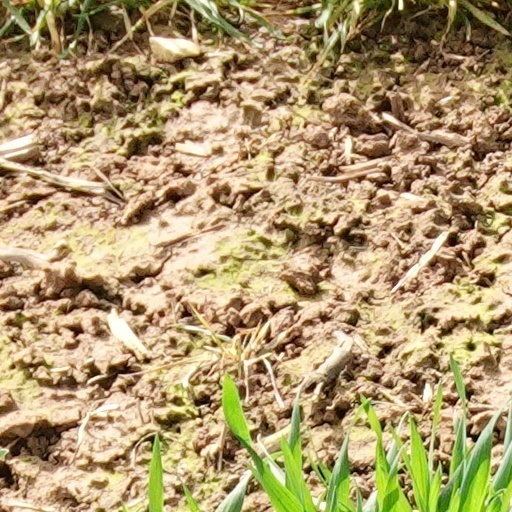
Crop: wheat